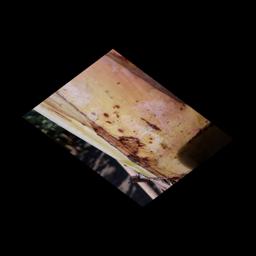
Label: PSEUDOSTEM WEEVIL